Maryland Air National Guard

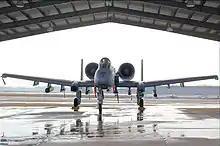
An A-10 of the 104th Fighter Squadron

Since the September 11 attacks, 2001, members of the Maryland Air National Guard have repeatedly volunteered or been mobilized to take part in the Global War on Terrorism. From January to June 2003, the 104th Fighter Squadron was deployed to Bagram Air Base, Afghanistan, where it flew strikes against Taliban and al Qaeda forces and earned the distinction of being the longest-deployed Air National Guard fighter squadron at Bagram. In 2004 multiple members of the 135th APF were mobilized to backfill the 436th APS at Dover AFB DE and later forward deployed to support the 8th EAMS at Al Udeid AB Qatar. From 2004–present, members of the 135th APF (which was later inactivated and replaced by a small air terminal within the 175th Logistics Readiness Squadron) have deployed multiple times to various locations in the CENTCOM AOR in support of ongoing operations there. Elements of the 135th Airlift Group remained almost continuously deployed in support of the War on Terror from December 2004 to January 2007, flying combat airlift missions into Iraq, Afghanistan, the Horn of Africa, and elsewhere as part of the 746th Expeditionary Airlift Squadron.